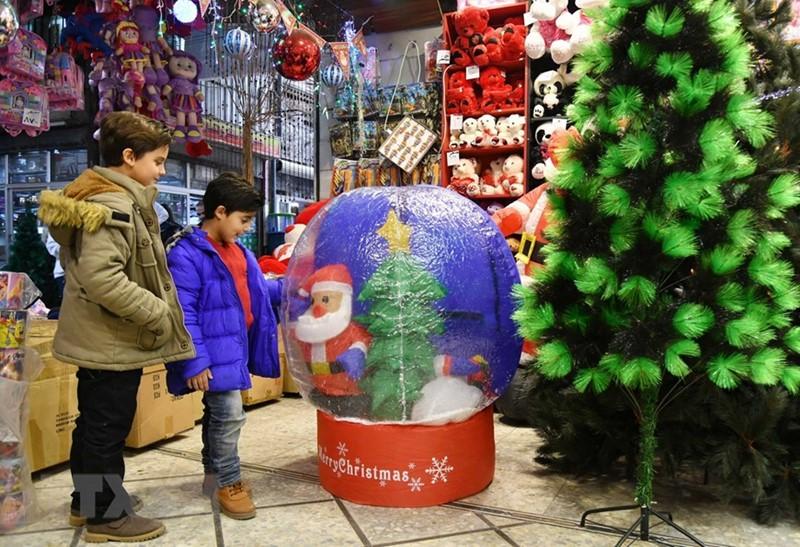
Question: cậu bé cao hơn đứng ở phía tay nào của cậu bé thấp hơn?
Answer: tay phải